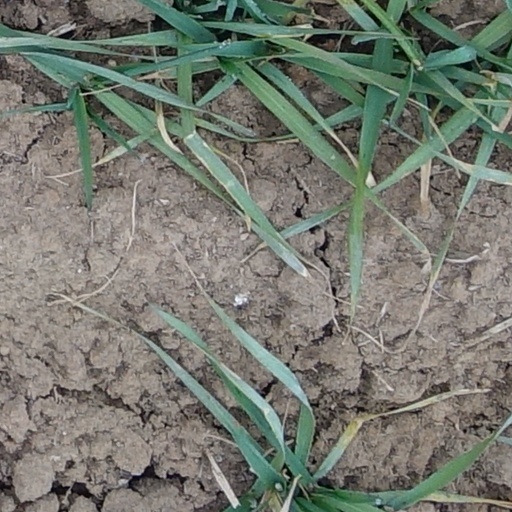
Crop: wheat